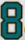
Number: 8